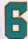
Number: 6